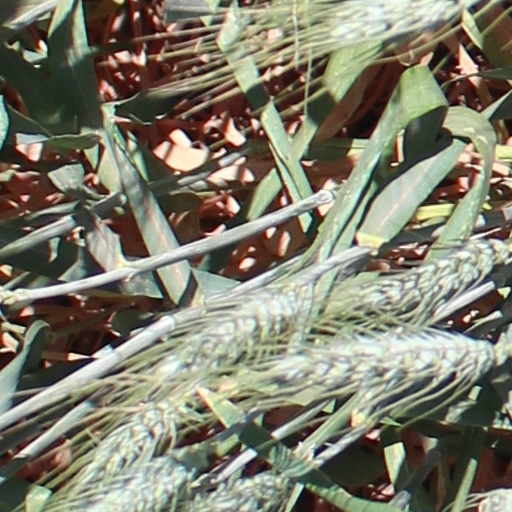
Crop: wheat